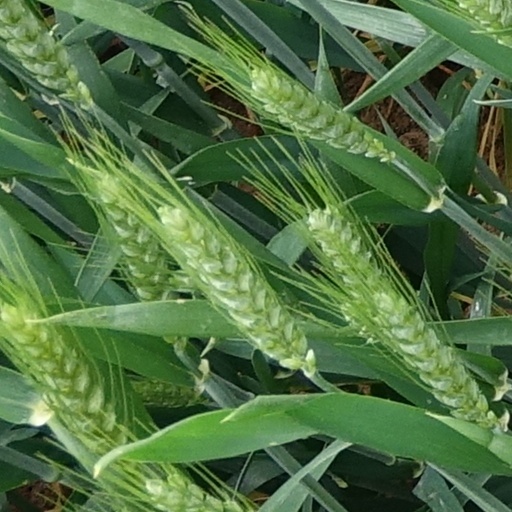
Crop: wheat